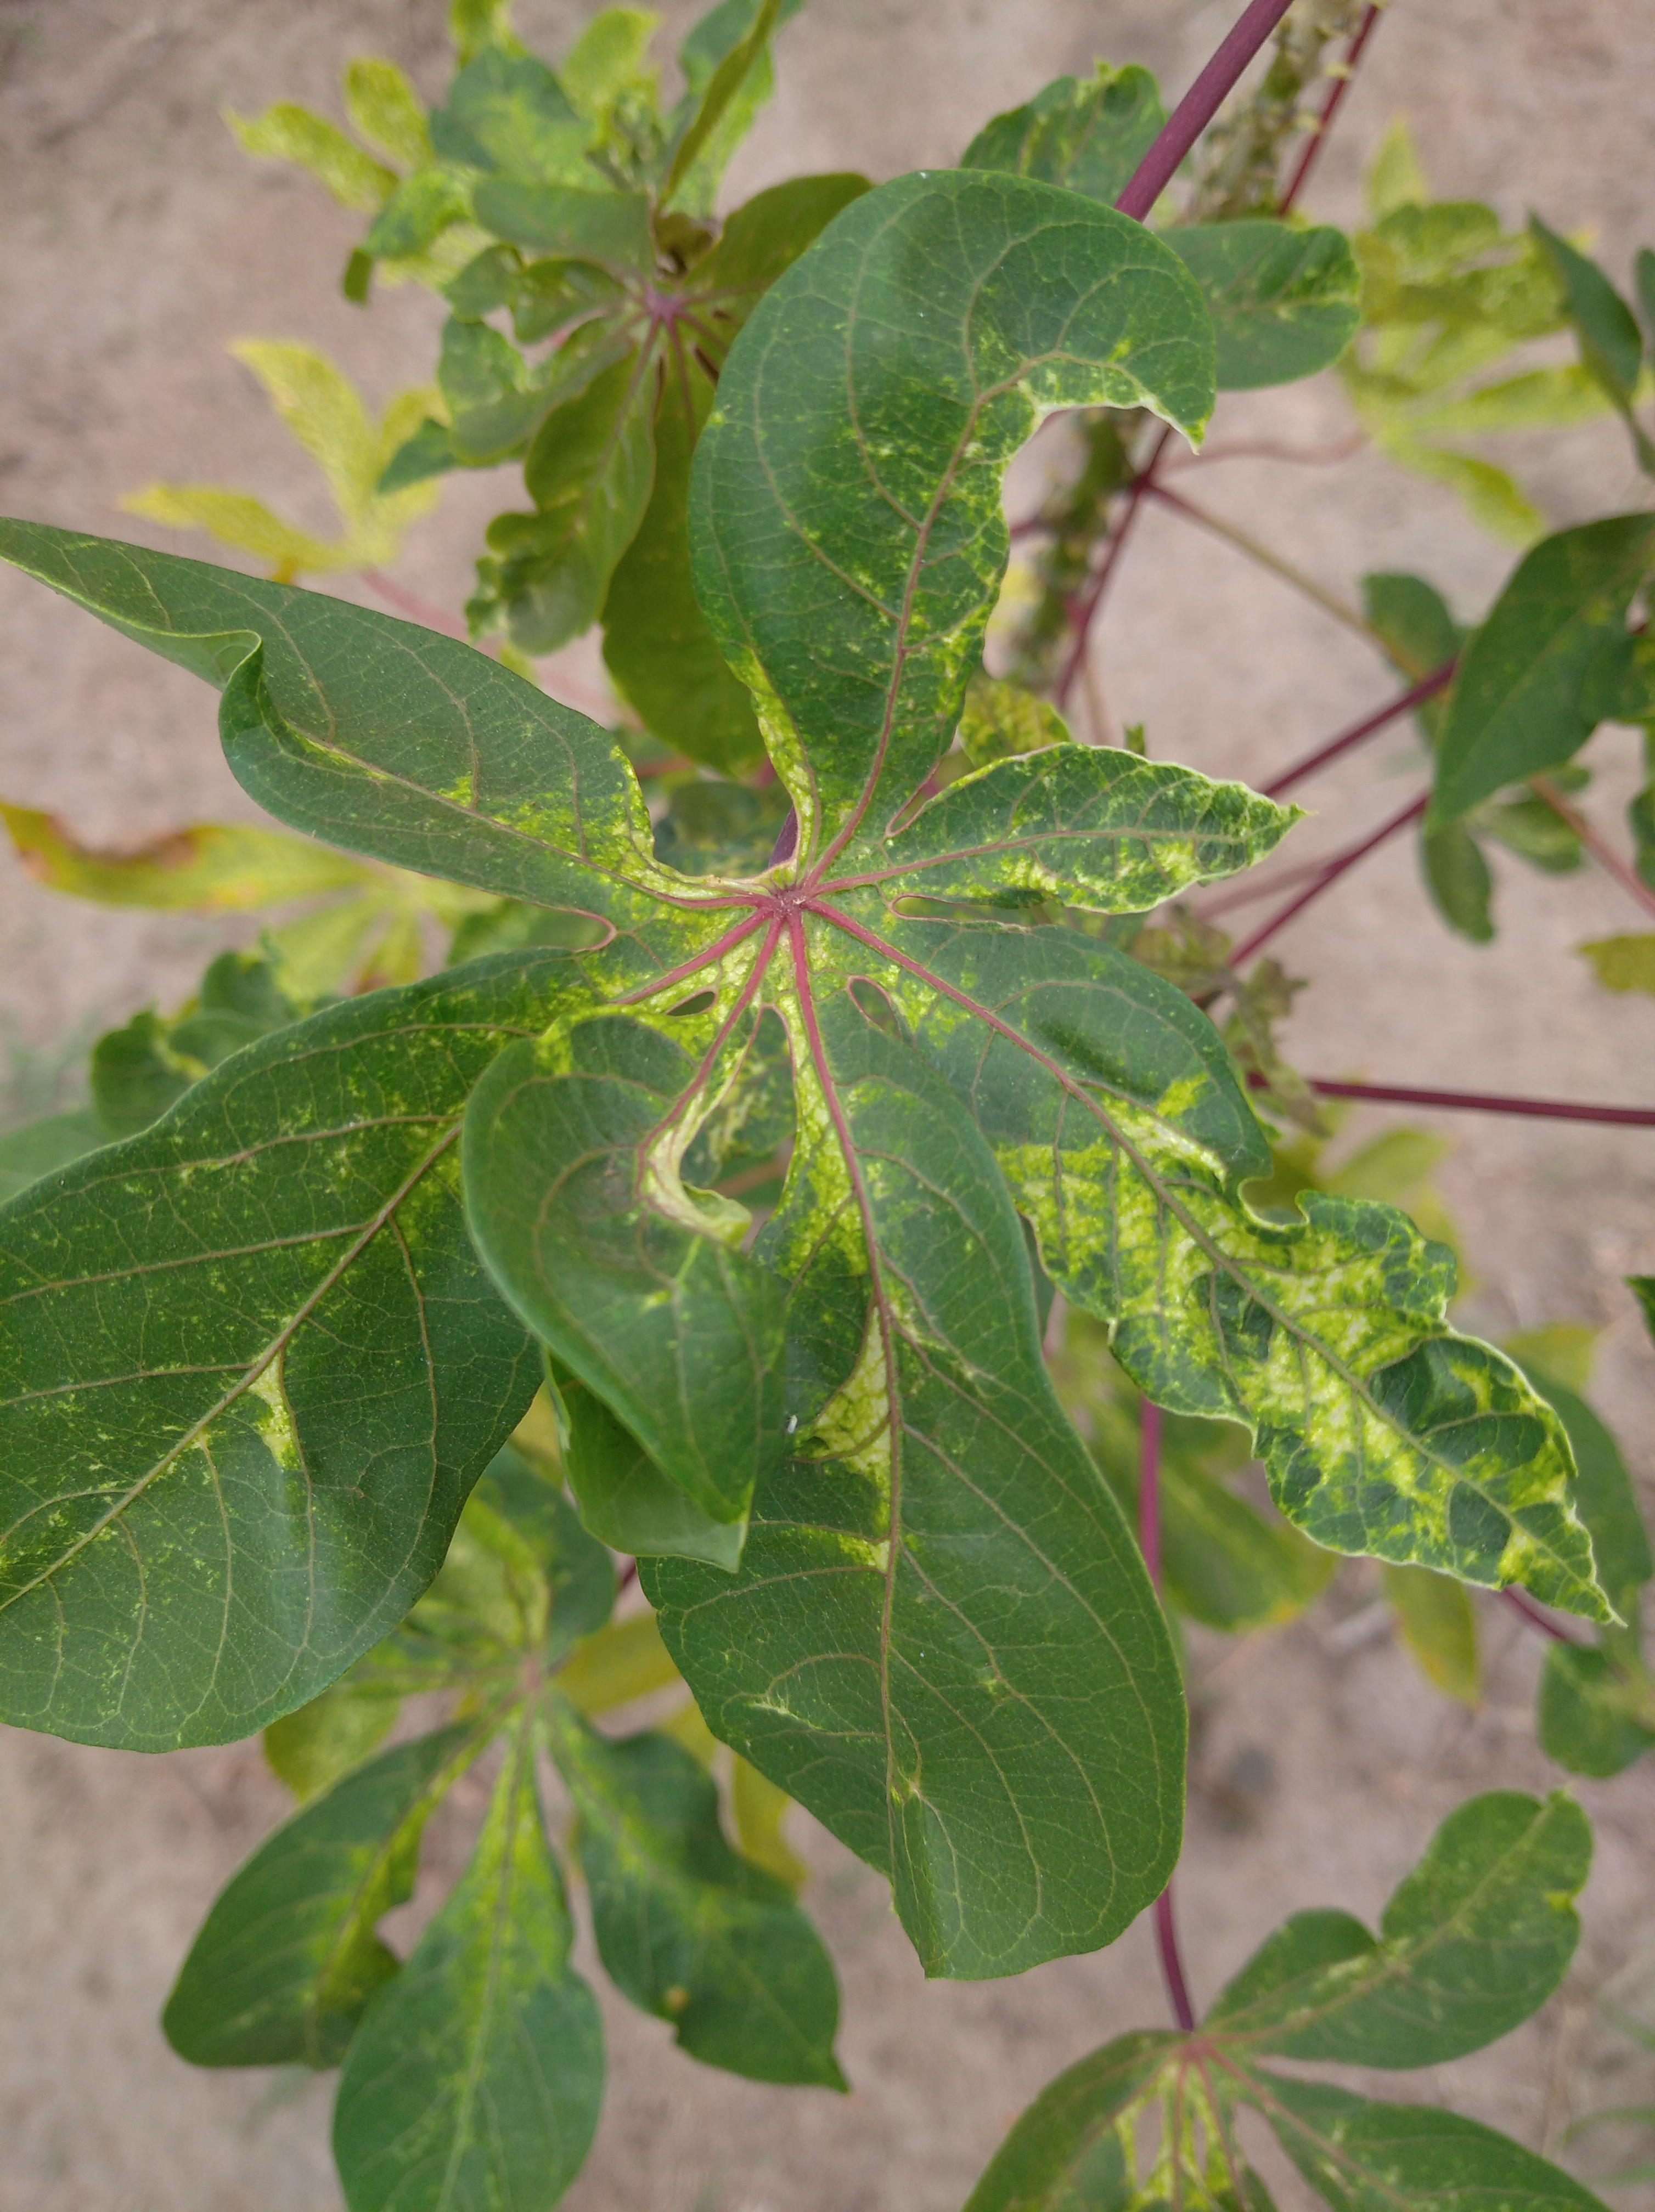
Label: cassava mosaic disease (cmd)